First Russian circumnavigation

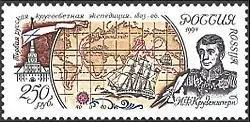
Postmark, 1994

Generally, the deal did not bring the expected profit. According to Korobitsyn, they managed to sell furs in the amount of 191,621.5 Spanish piastres, for which tea was obtained for 80,000, silk fabrics for 20,000, porcelain for 14,000 and pearls for 3,000 piastres. In case they received 74,631.5 piastres, however, from them they paid commission to British, taxes, measurement tax, supplies for ministers, as well as expenses of two captains, two clerks and their servants on the shore. Krusenstern settled in the Austrian trading post (costing 800 piastres), and Lisyansky in the Armenian one (600 piastres). Shemelin claimed that for the cargo they received only 176,605 piastres. The situation was extremely unfavourable, and it was decided to bring the best fur of sea otters, foxes, arctic foxes and bears back to St. Petersburg. For the most valuable beaver skins, Chinese side gave no more than 20 piastres (100 rubles), although in Moscow they could be sold for 200-300 rubles. Probably, Krusenstern did not get into much details regarding the deal, considering it only as an annoying hindrance to his main cause. Generally, the common cargo consisted of 832 boxes of different tea sorts and 20 000 pieces of silk fabric on "Nadezhda", as well as 1201 boxes of tea and thousands of unsold livestock from Alaska on "Neva". Lisyansky used the delays in the departure to careene the "Neva", and to repair the underwater skin and keel. All the repair works were carried out between December 27 and 29, 1805. A conflict between Krusenstern and Lisyansky erupted in January. As far as one can judge, Lisyansky sought to participate in the transaction and receive a captain's commission, referring to his status and the Maritime Charter.